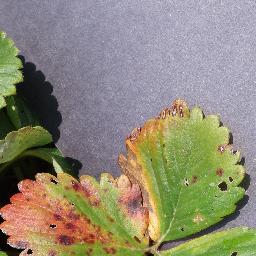
Label: Strawberry___Leaf_scorch